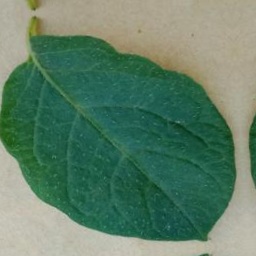
Etiqueta: Sana